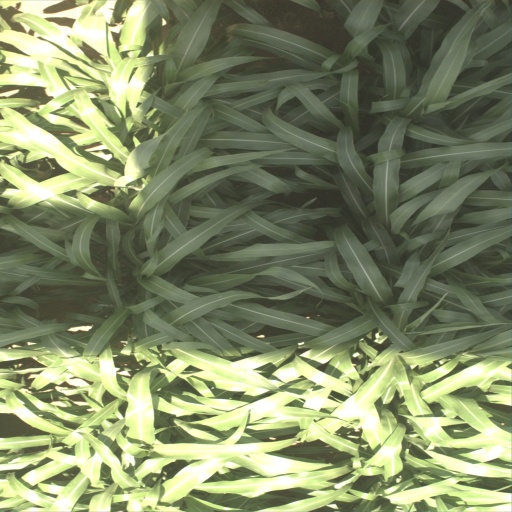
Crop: sorghum